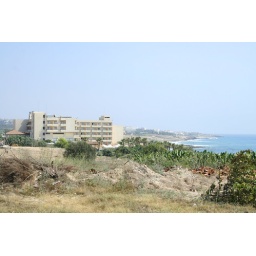
View of the Atlantica Golden Beach hotel, Paphos, Cyprus from up an a hill with a banana plantation in front